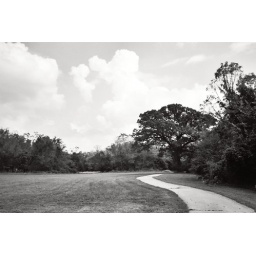
girl and boy in the clouds